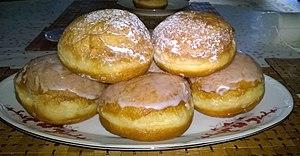
Les pączki sont des beignets à base de levure de boulanger frits et ronds traditionnels polonais et d'Europe de l'Est. Ils sont recouverts d'un épais glaçage au sucre, fourrés à la confiture de fraise ou de rose. En Pologne, ils sont les pâtisseries associées à la fête du Jeudi Gras.